Nkosi's Haven

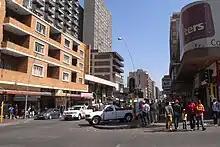
The intersection of Pretoria Street and Banket Street in Hillbrow, Johannesburg

The house was located on 23 Mitchell street and consisted of four bedrooms, one bathroom upstairs and one downstairs, a lounge, a room used as a dormitory, and a courtyard. Renovations and repairs were needed, in addition to furniture and basic house necessities. To raise funds for the completion of the house, Gail, a former public relations consultant, held a "kitchen tea" in which a wish list was created and publicized in the media and to those who were potential contributors. At the tea, Gail explained the reasons behind the creation of Nkosi's Haven. She explained that Nkosi's Haven was to offer a kibbutz style of living in which residents would take turns at cooking, cleaning, caring for the children, and helping care for each other as needed. Gail also told the guests that they already reached capacity for residence at the house. At the time, the house fit nine mothers and their children with presumed costs starting at R28,000 monthly. The results of the kitchen tea were successful and Gail managed to fundraise R45,000 worth of furniture and equipment, free electrical services, along with appliances valued at R30,000 for the nursery and dormitory.